Underworld: Evolution

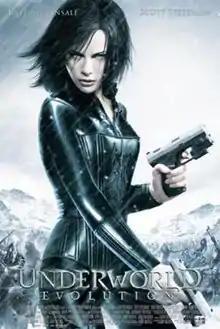
Theatrical release poster

Underworld: Evolution is a 2006 American action horror film directed by Len Wiseman from a screenplay by Danny McBride, based on a story by Wiseman and McBride. It is the sequel to "Underworld" (2003) and the second installment in the "Underworld" film series. The film stars Kate Beckinsale, Scott Speedman, Tony Curran, Shane Brolly, Steven Mackintosh, Derek Jacobi, and Bill Nighy. The plot follows Selene and Michael, again played by Beckinsale and Speedman, respectively, as they fight to protect the Corvinus bloodline from its hidden past.